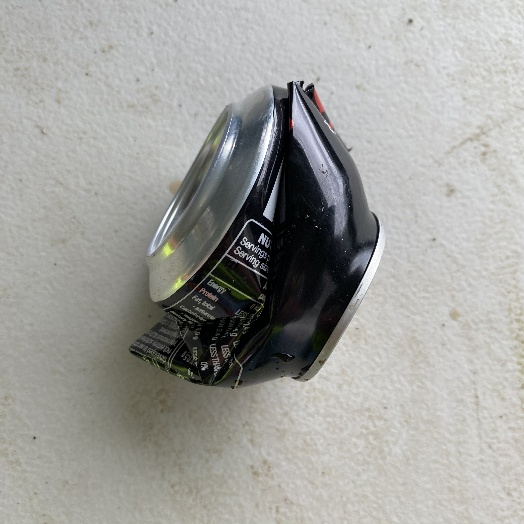
Label: Metal